Harry Caray

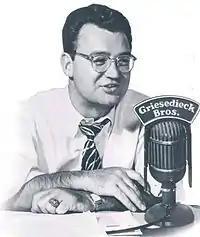
Caray in 1951, when he was with the St. Louis Cardinals. The team's broadcasts were sponsored by the Griesedieck Brothers brewery prior to its purchase by Anheuser-Busch in 1953.

Caray caught his break when he landed a job with the National League St. Louis Cardinals in 1945 and, according to several histories of the franchise, proved as adept at selling the sponsor's beer as at the play-by-play description. Caray teamed with former major-league catcher Gabby Street to call Cardinals games through 1950, as well as those of the American League St. Louis Browns in 1945 and 1946. His subsequent partners in the Cardinals' booth included Stretch Miller, Gus Mancuso, Milo Hamilton, Joe Garagiola, and Jack Buck.